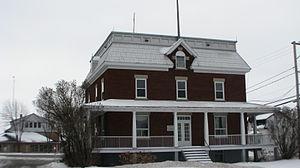
Presbytère de l'église Sainte-Victoire de Sainte-Victoire-de-Sorel
Sainte-Victoire-de-Sorel est une municipalité du Québec située dans la MRC de Pierre-De Saurel en Montérégie. L'agriculture est l'activité principale des Victoiriens.